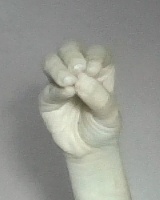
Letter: ha